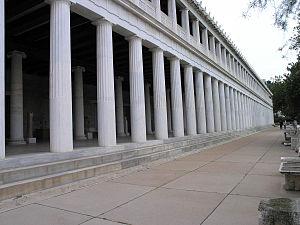
La stoa d'Attale est un portique hellénistique situé dans la partie orientale de l'agora d'Athènes.